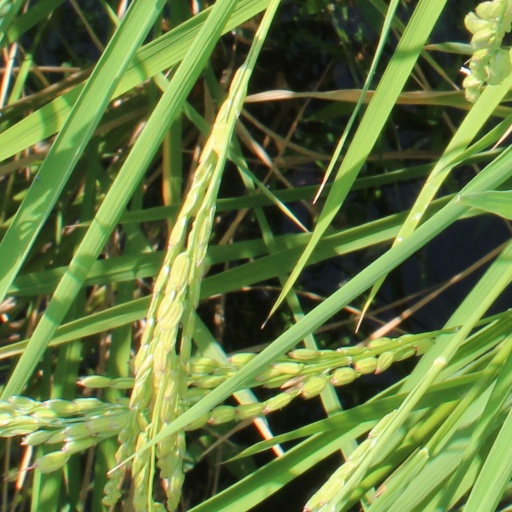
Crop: rice